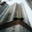
Label: skyscraper